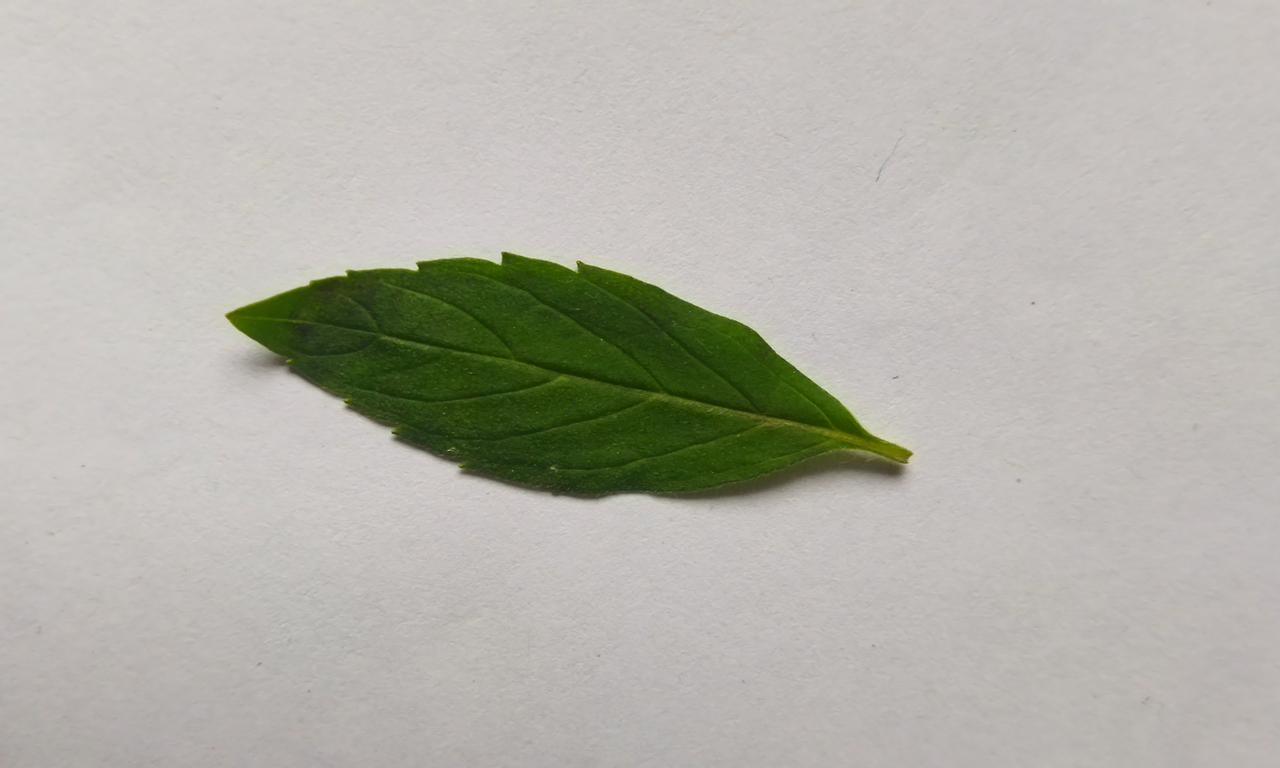
Label: Fresh